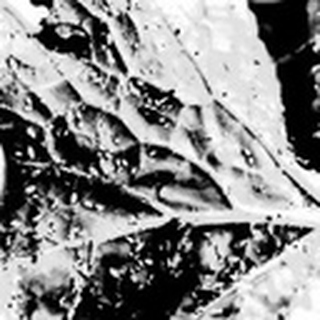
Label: cotton_aphids